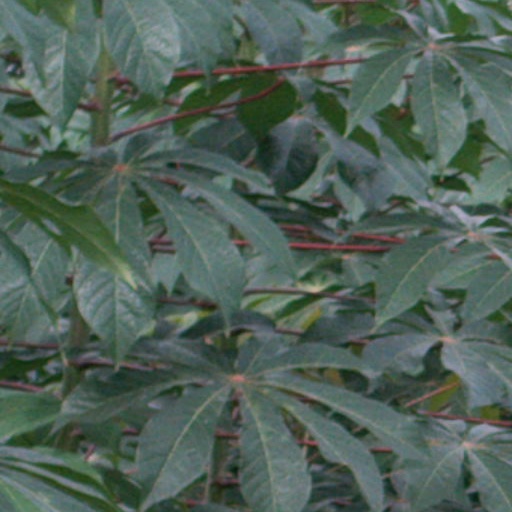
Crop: cassava